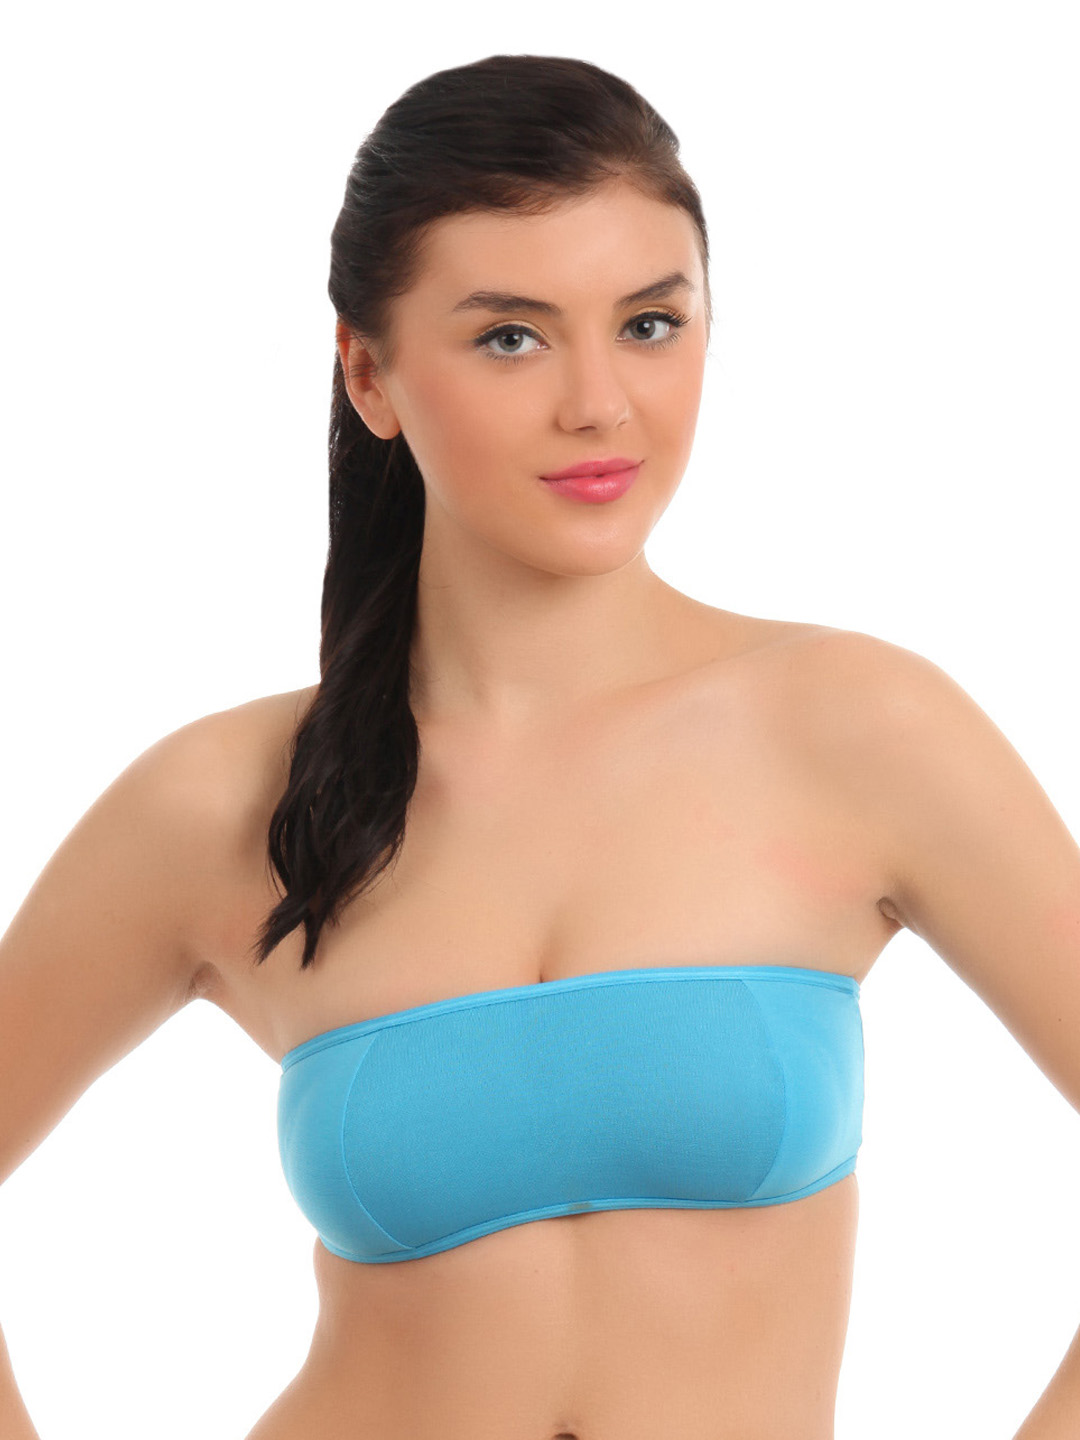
Red Rose Blue Camisole
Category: Apparel / Innerwear / Camisoles
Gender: Women
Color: Blue
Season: Summer 2017
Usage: Casual